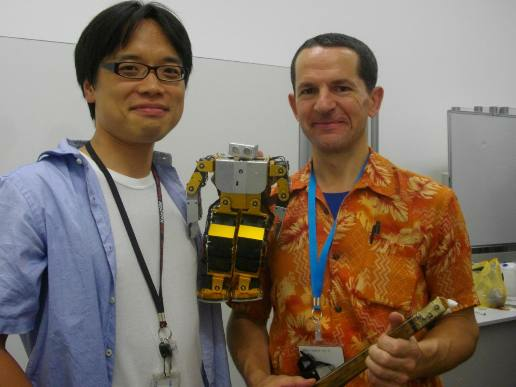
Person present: Yes